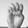
ASL letter: E